Don Bradman

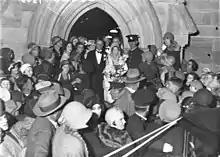
Hundreds of onlookers gather as the Bradmans leave the church after their wedding ceremony at St Paul's Church, Burwood, 30 April 1932.

In the deciding Test at The Oval, England made 405. During an innings stretching over three days due to intermittent rain, Bradman made yet another multiple century, this time 232, which helped give Australia a big lead of 290 runs. In a crucial partnership with Jackson, Bradman battled through a difficult session when England fast bowler Harold Larwood bowled short on a pitch enlivened by the rain. "Wisden" gave this period of play only a passing mention: